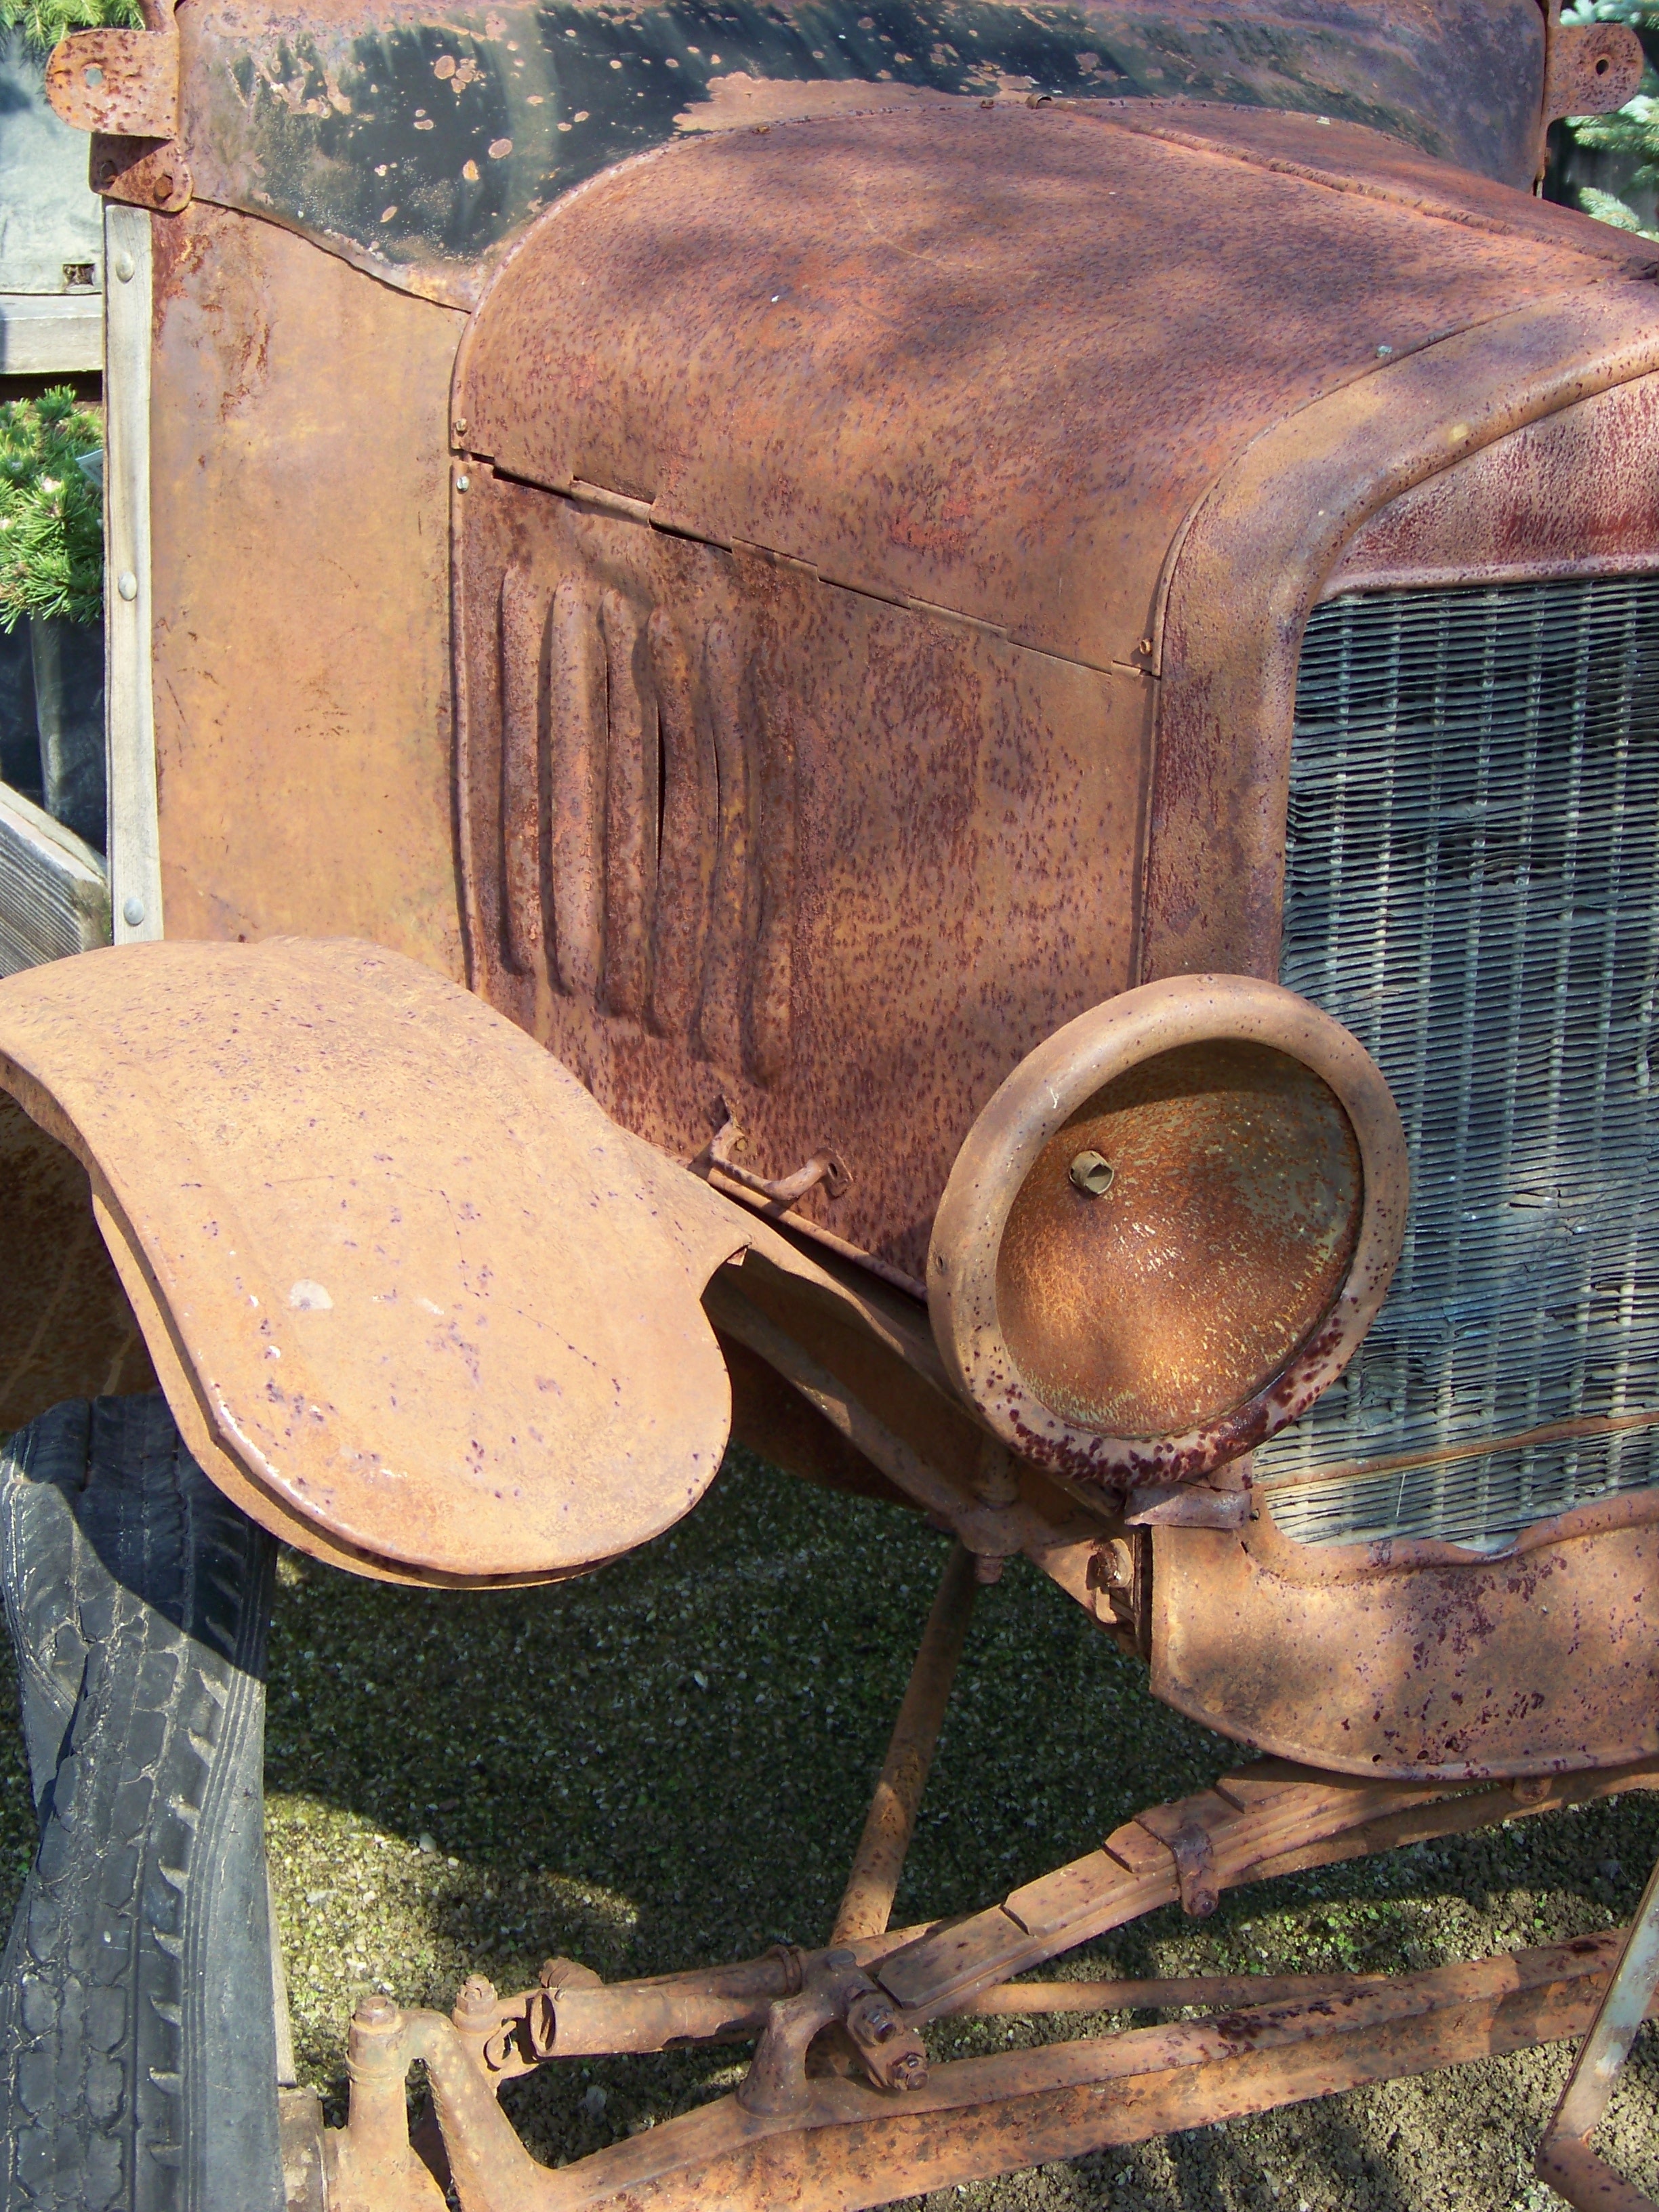
wood, vintage, antique, rust, truck, vehicle, auto, grunge, painting, lorry, rusty, man made object